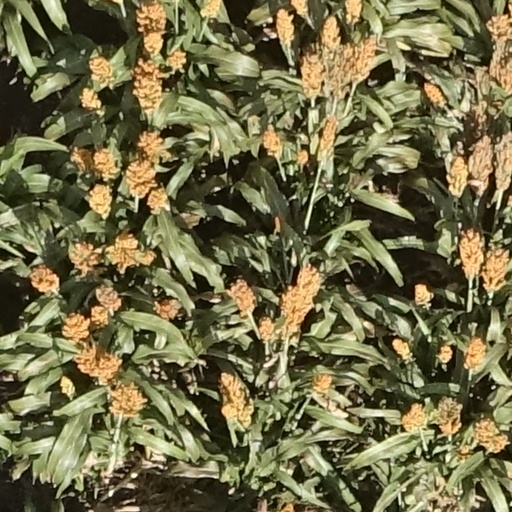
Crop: sorghum